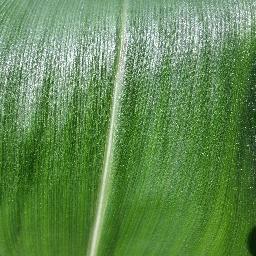
Label: Corn___healthy